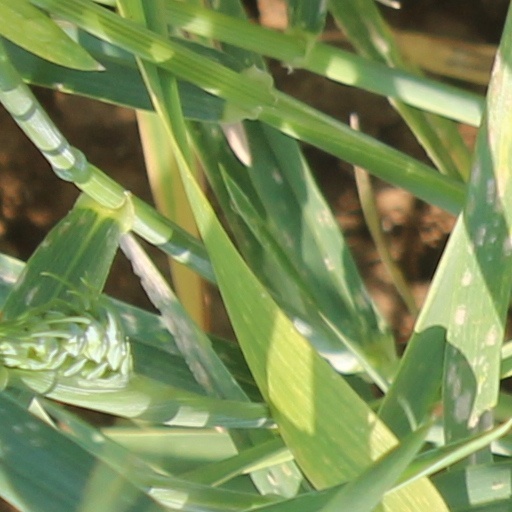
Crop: wheat